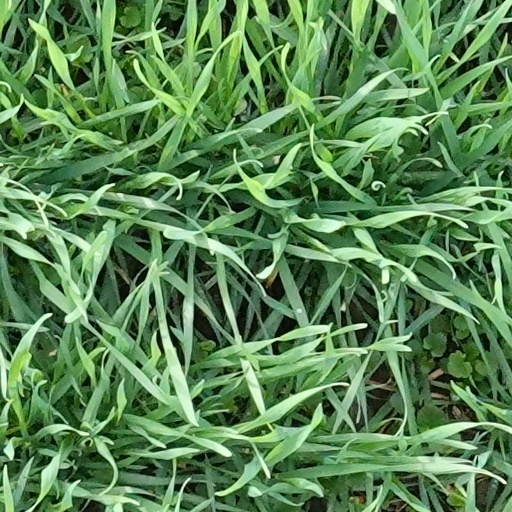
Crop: wheat